Inner bailey

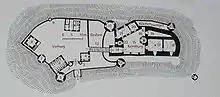
Plan of the outer and inner baileys of Alt-Trauchburg Castle (Germany). The "Graben" is the neck ditch, and to its right is the inner bailey, accessible over a wooden bridge.

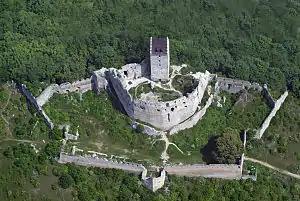
Topoľčany Castle (Slovakia) with an inner and an outer bailey.

The inner bailey or inner ward of a castle is the strongly fortified enclosure at the heart of a medieval castle. It is protected by the outer ward and, sometimes also a "Zwinger", moats, a curtain wall and other outworks. Depending on topography it may also be called an upper bailey or upper ward.